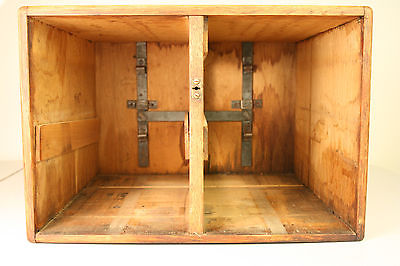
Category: cabinet